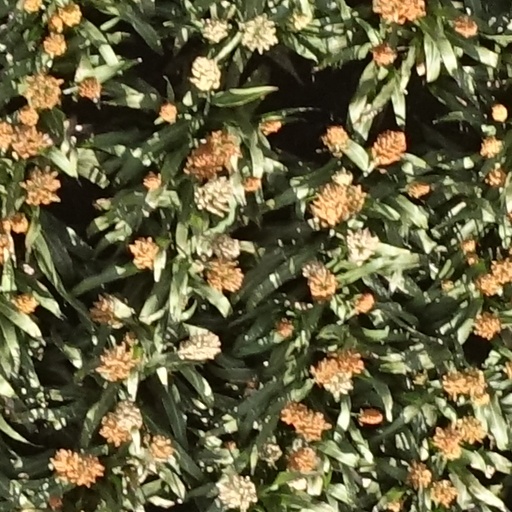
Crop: sorghum